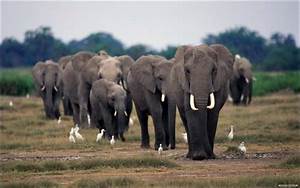
Label: elefante